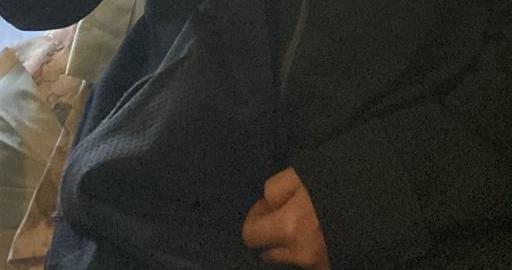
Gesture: no_gesture